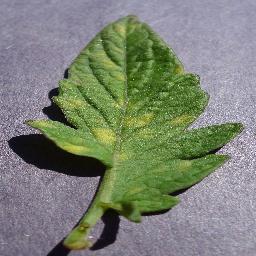
Label: Tomato___Leaf_Mold